The Sikh Awards

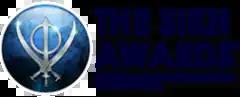
The Sikh Awards logo

The Sikh Awards is an annual awards ceremony dedicated to recognising the contributions of the Sikh community to a variety of fields. The first annual Sikh Awards ceremony was held on October 10, 2010 as a tribute to the skills, achievements, and successes of the Sikh community. The event was organized by The Sikh Directory.